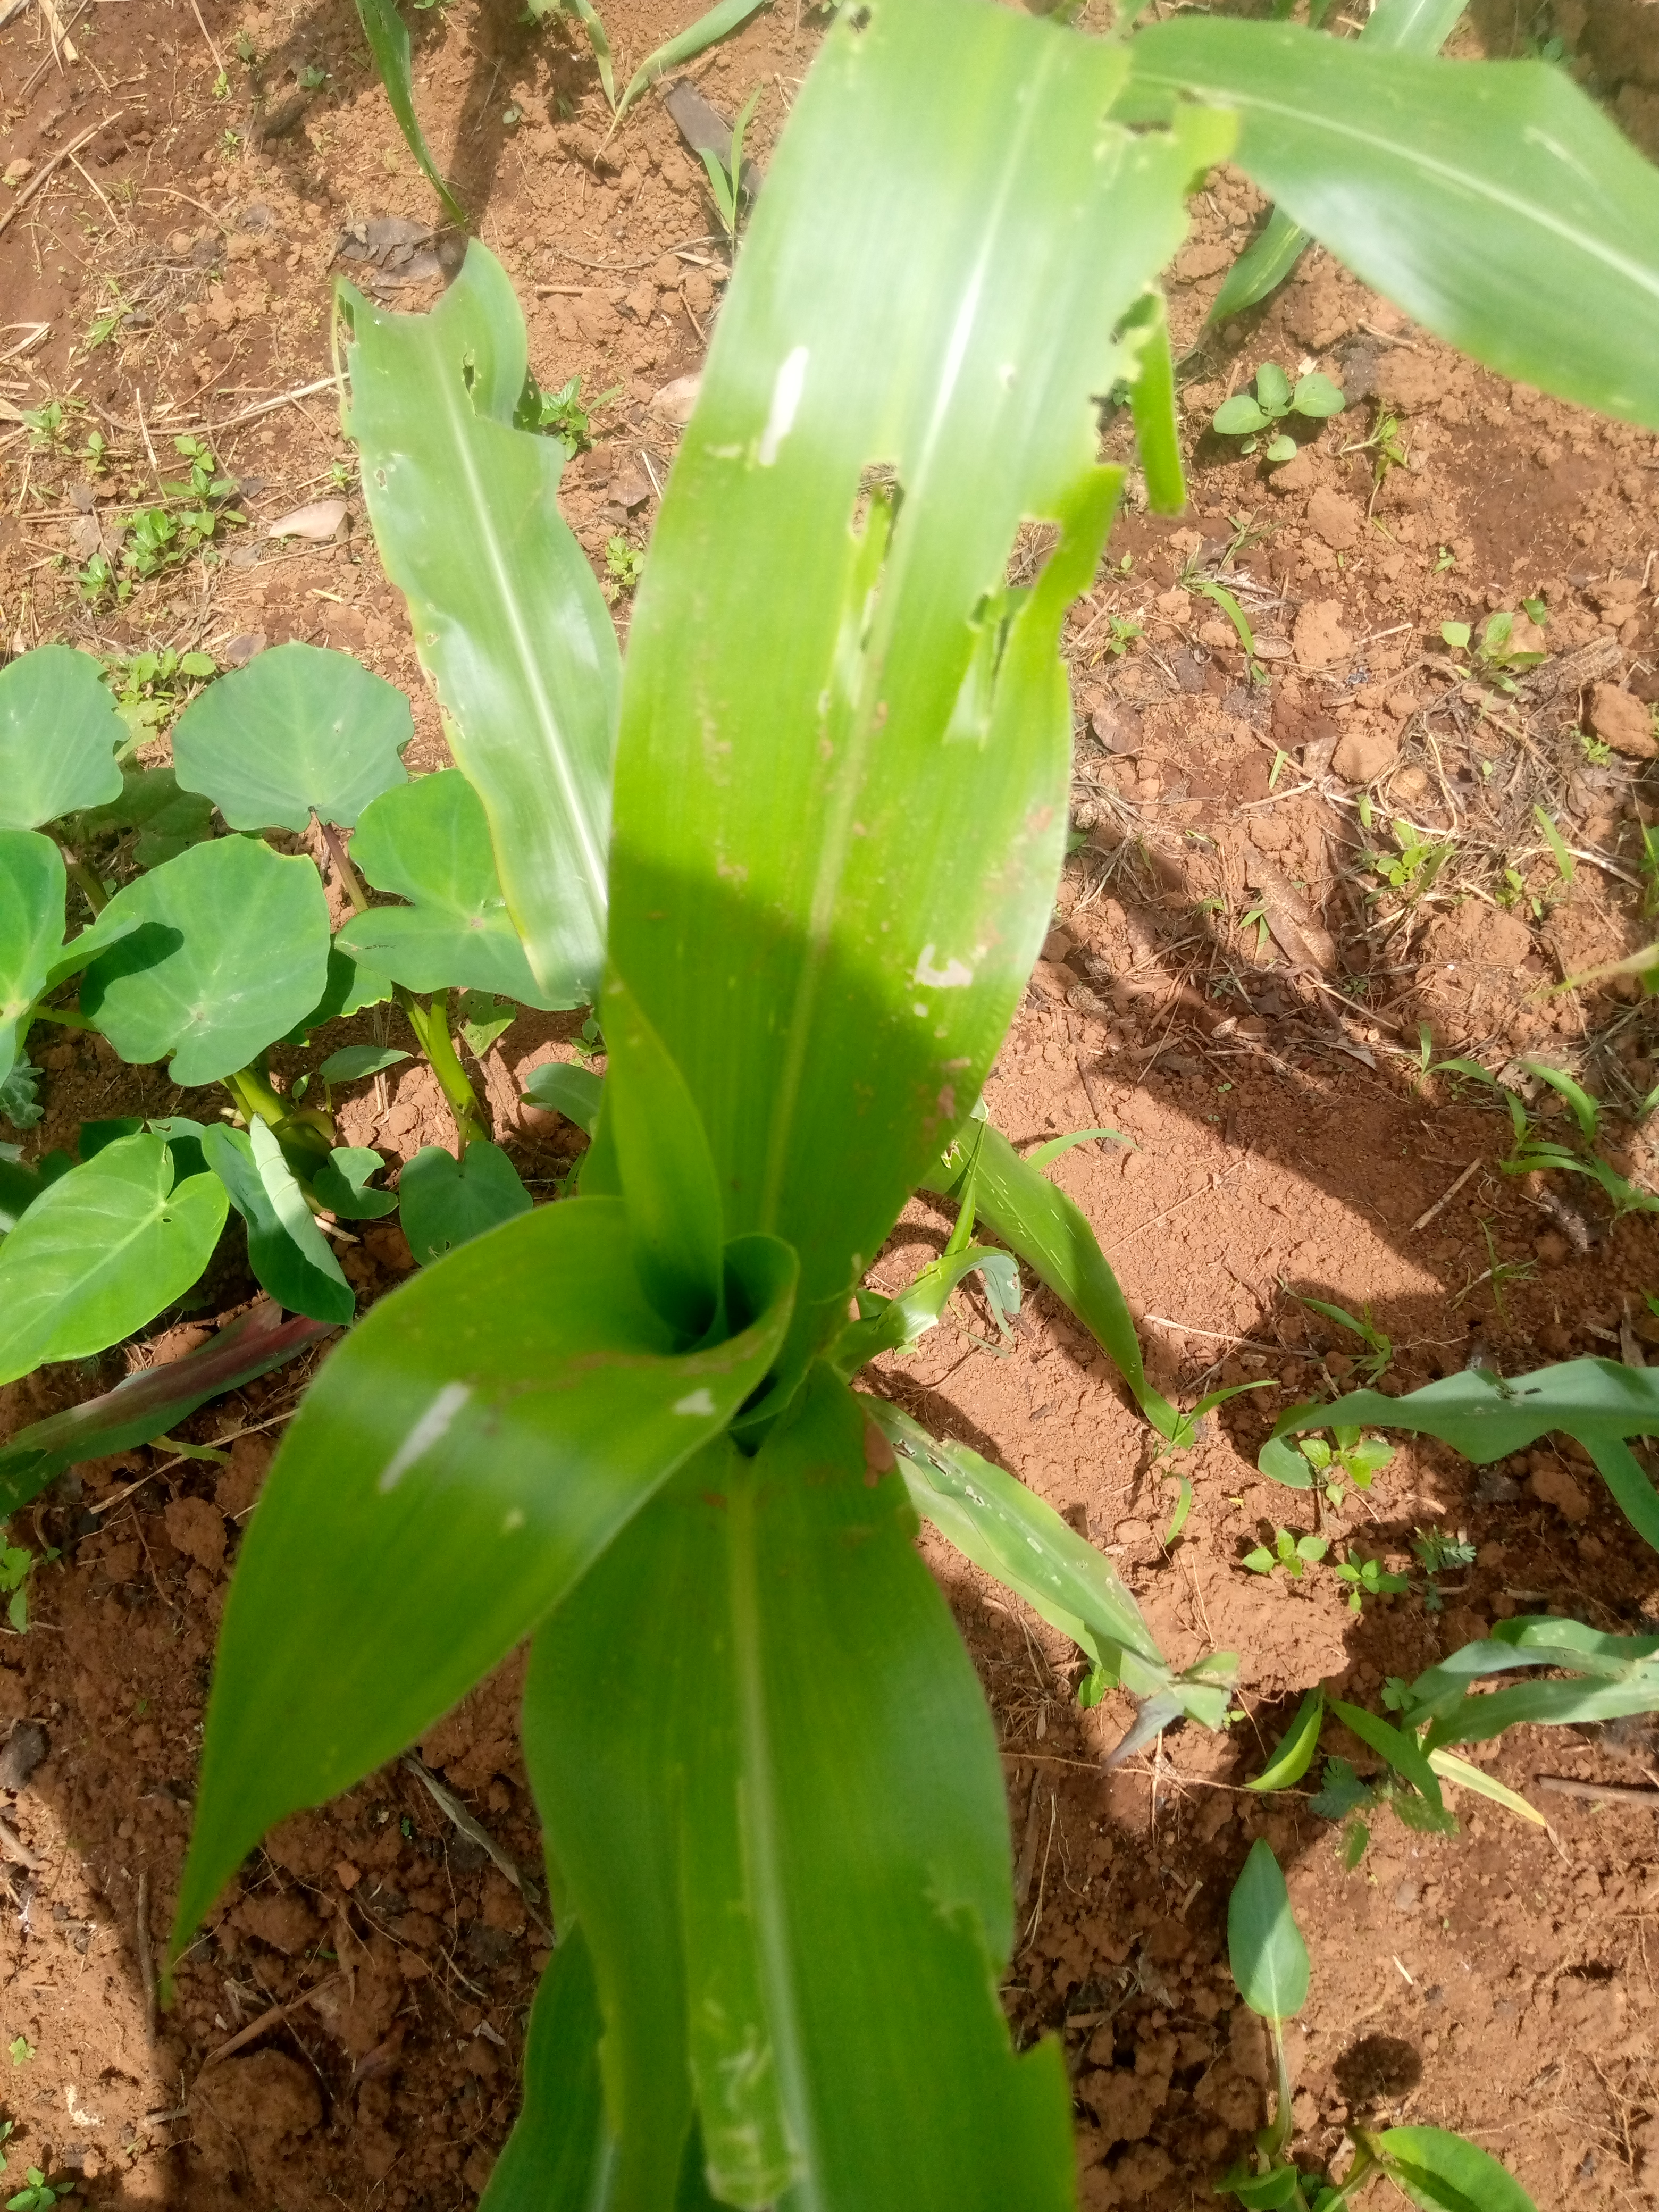
Label: spodoptera_frugiperda